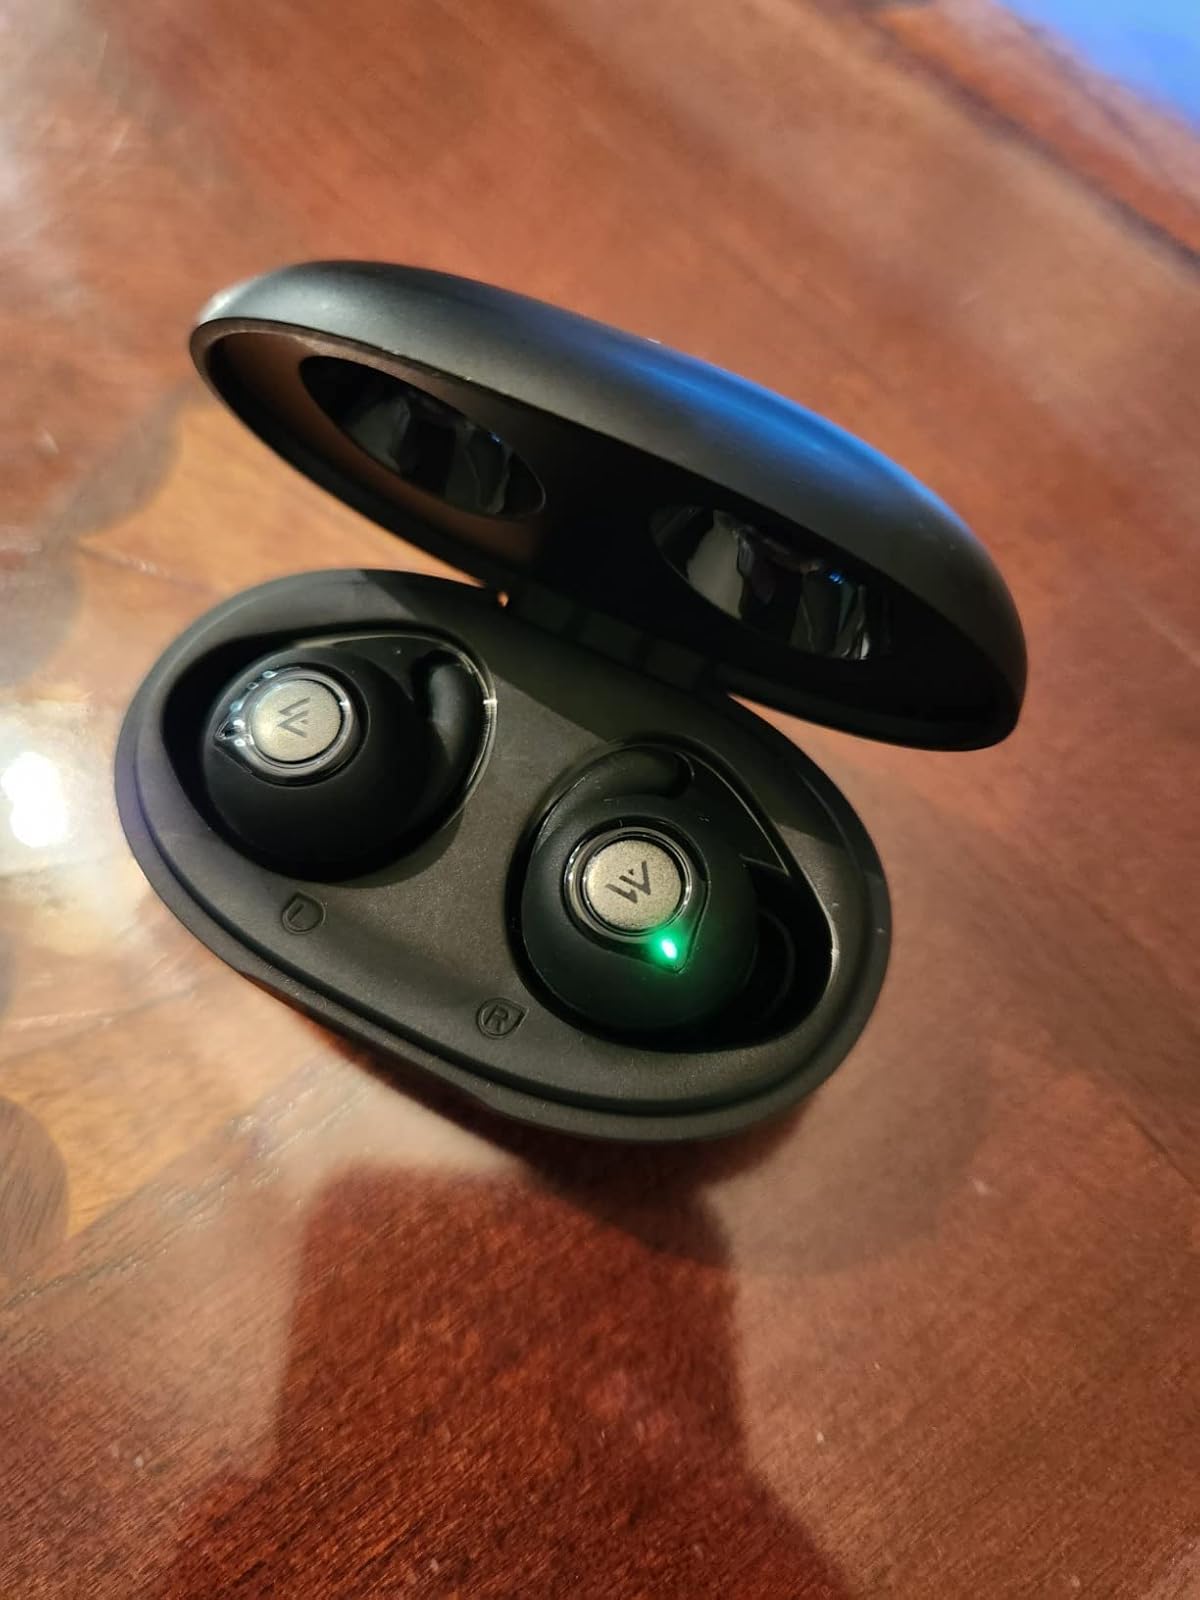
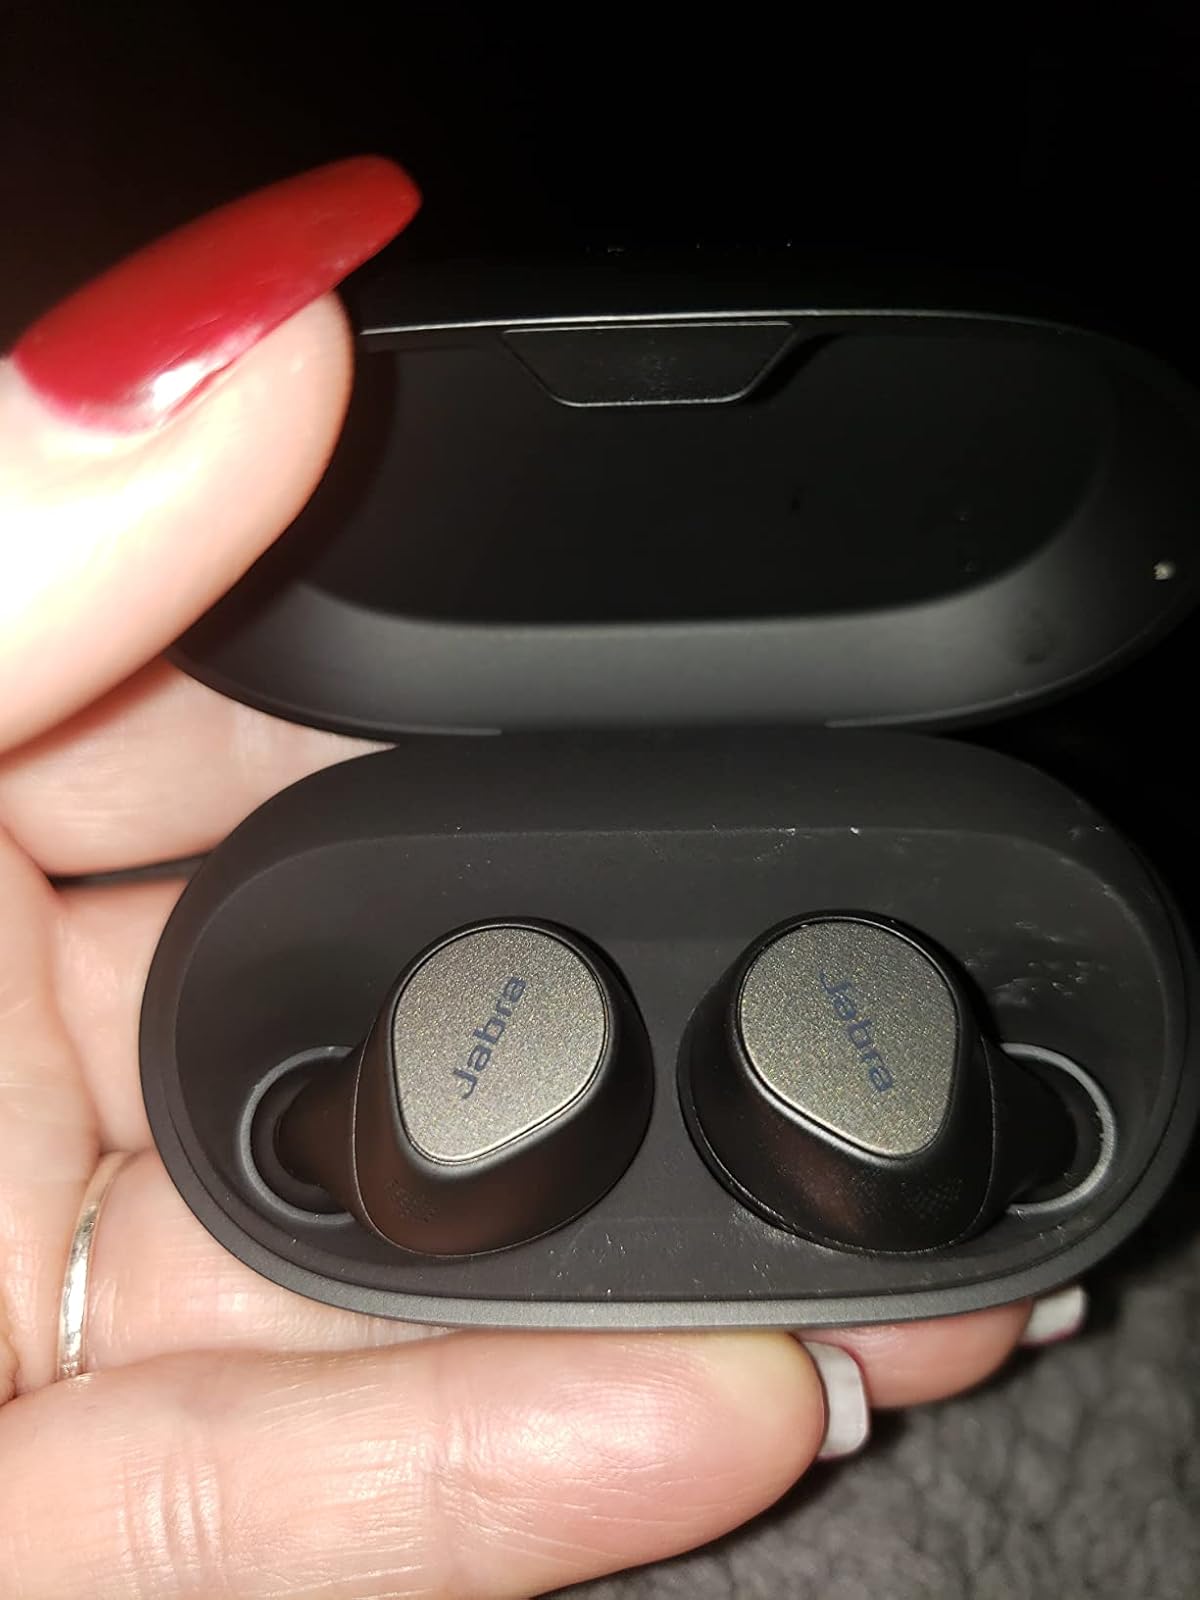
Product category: earbuds
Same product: no